Robbie Rist

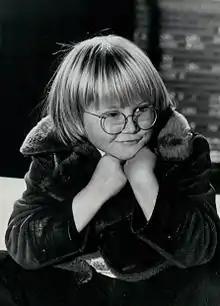
Rist as Cousin Oliver in "The Brady Bunch" in 1974

As a child, Rist played Cousin Oliver in the final six episodes of "The Brady Bunch". With the regular children all growing older, his inclusion was intended to reintroduce a cute, younger child to the series. However, the idea backfired as most viewers disliked the Oliver character and the plan became moot as ABC had opted to not renew the series even before his debut. This gave rise to the TV term "Cousin Oliver Syndrome", also known as "add-a-kid". Oliver uttered the final line of the final episode: "Me! Cousin Oliver! / Gosh it was only a suggestion," but the character and Rist were subsequently omitted from later original-cast revivals of the series. Director and actress Marla Sokoloff cast Rist with four other cast members of "The Brady Bunch" in the Lifetime television film "Blending Christmas" in 2021. Although viewers were presented with what felt like a reunion of the Brady kids, the characters portrayed by Rist, Christopher Knight, Mike Lookinland, Susan Olsen, and Barry Williams were not the same as their Brady characters.